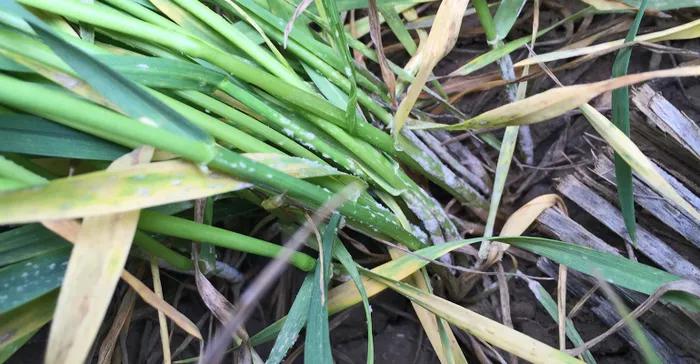
Plant: Wheat
Disease: wheat powdery mildew